Describe the emotion expressed in this image:  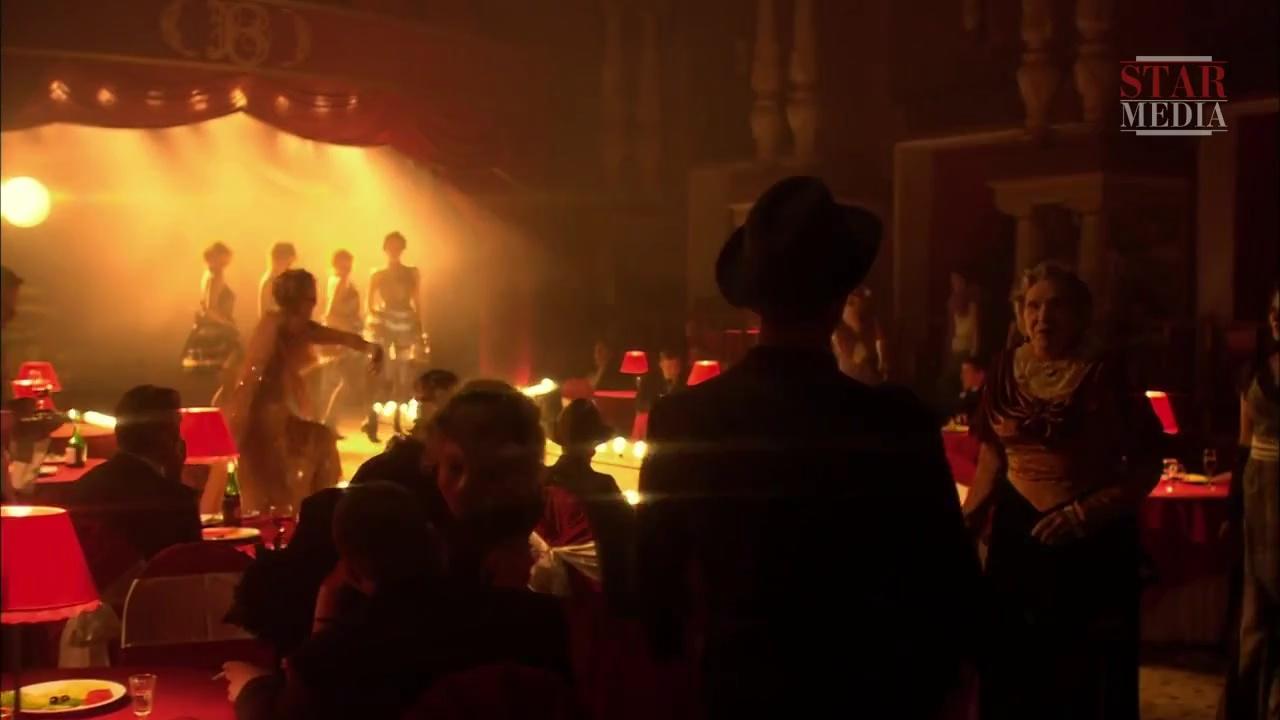
This person displays Suffering, valence and arousal with low intensity.